Northumbria

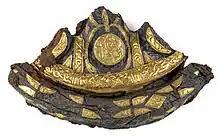
Sword pommel from the Bedale Hoard, inlaid with gold foil.

Usage of the Insular style was not limited to manuscript production and metalwork. It can be seen in and sculpture, such as the Ruthwell Cross and Bewcastle Cross. The devastating Viking raid on Lindisfarne in 793 marked the beginning of a century of Viking invasions that severely limited the production and survival of Anglo-Saxon material culture. It heralded the end of Northumbria's position as a centre of influence, although in the years immediately following visually rich works like the Easby Cross were still being produced.